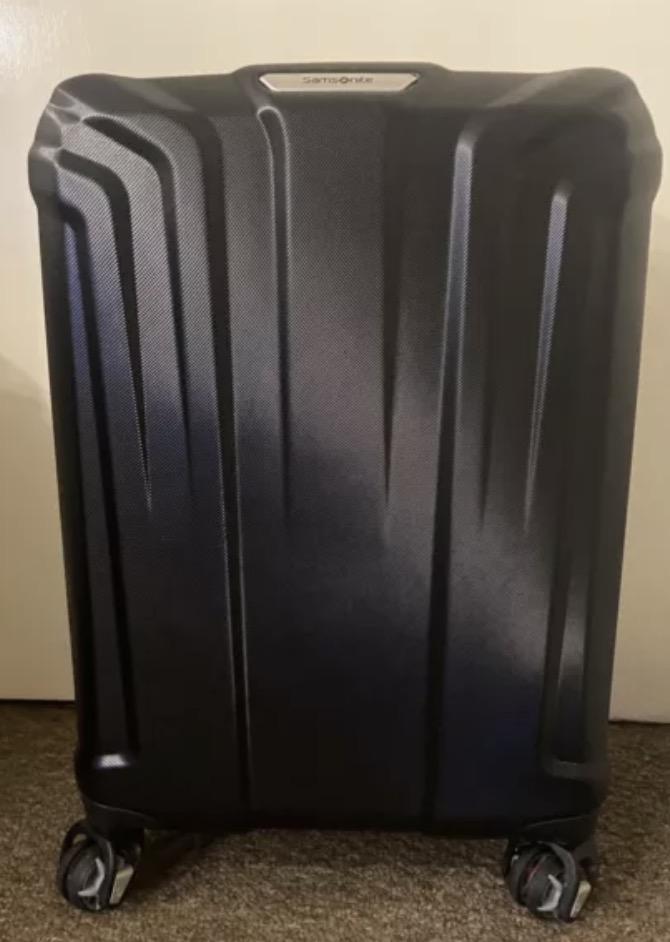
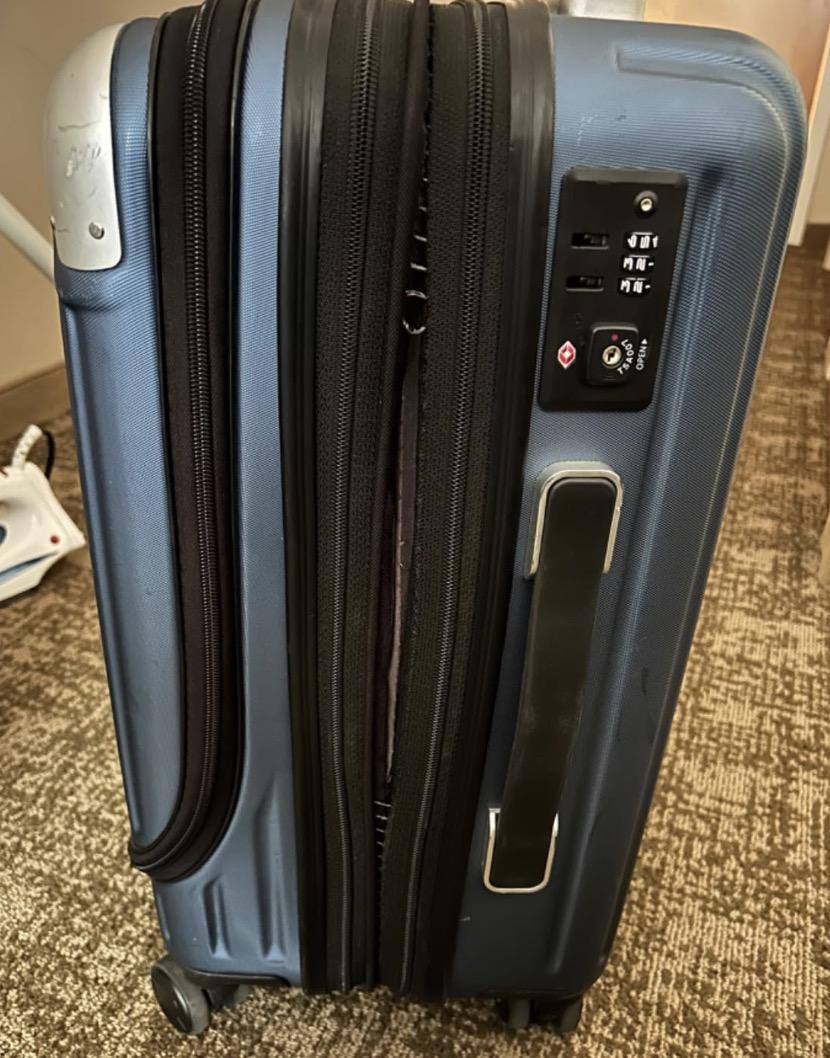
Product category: items_tea
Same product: no